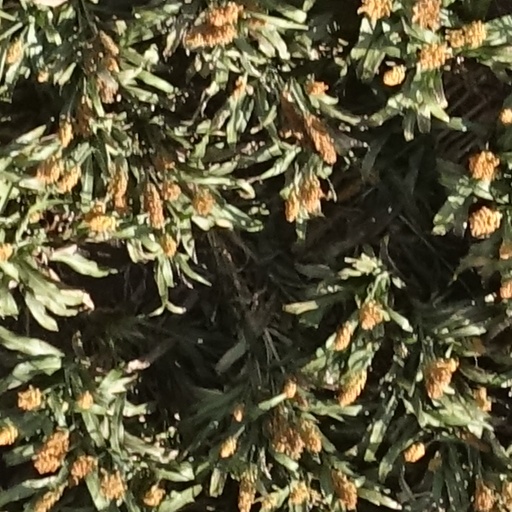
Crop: sorghum